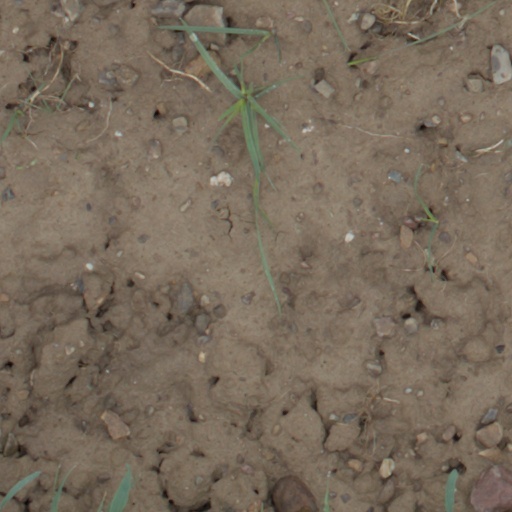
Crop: wheat